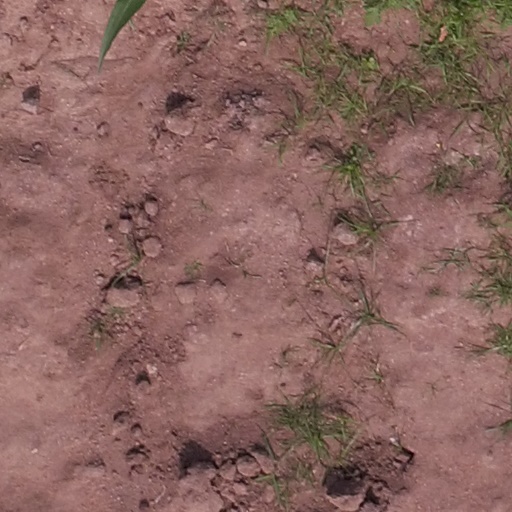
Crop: maize; corn